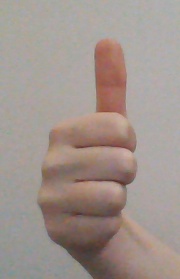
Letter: aleff